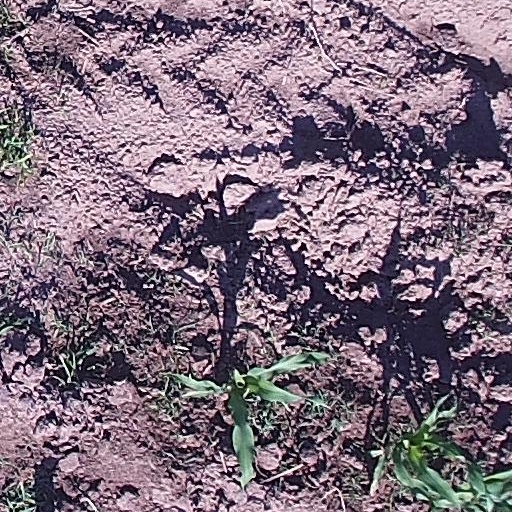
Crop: maize; corn